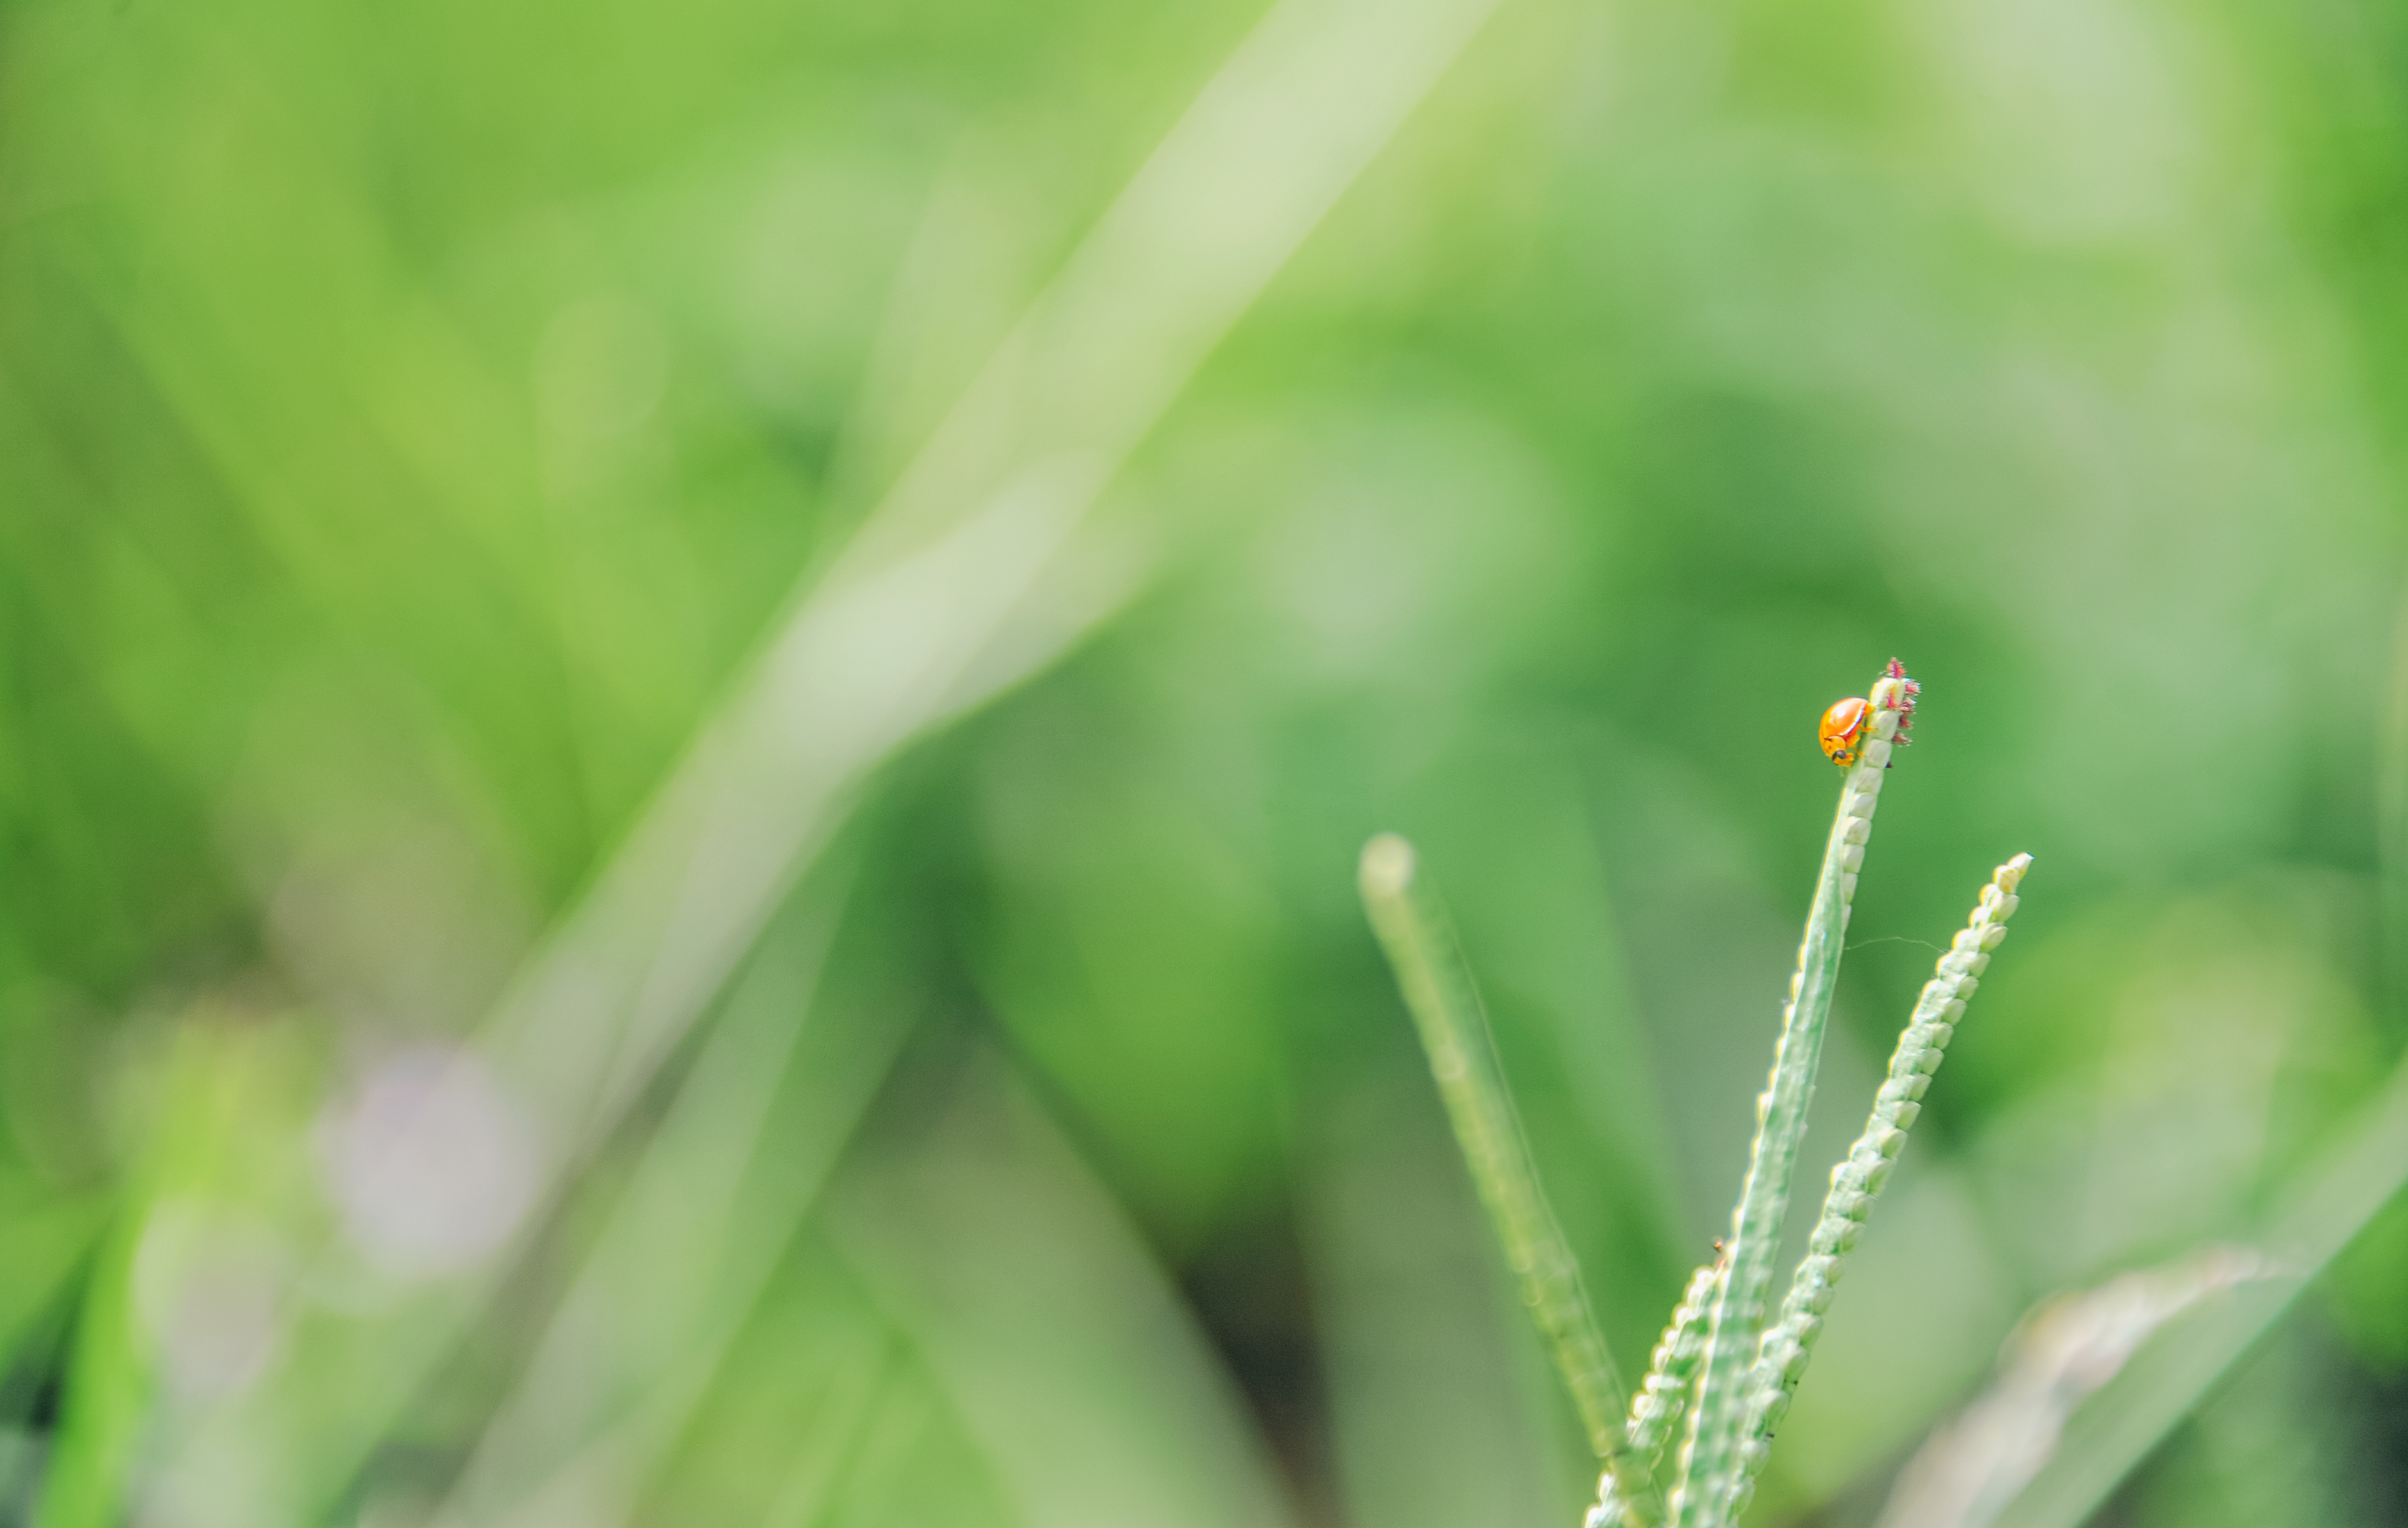
grass, green, vegetation, macro photography, leaf, close up, insect, plant stem, grass family, water, moisture, dew, computer wallpaper